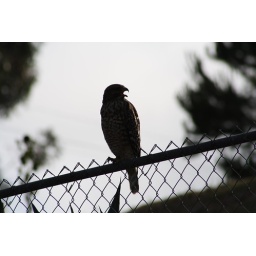
He was sitting on top of the fence in my neighbor's yard, squaking for a mate.